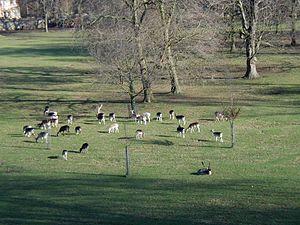
Magdalen College, ou plus simplement Magdalen, est l'un des plus prestigieux collèges de l'université d'Oxford. Fondé en 1448 sous le nom de « Magdalen Hall » par William de Waynflete, évêque de Winchester, l'établissement reçut son nom définitif en 1458. La haute tour carrée qui domine le collège, dite « tour de Magdalen », est l'un des points de repère caractéristiques de la ville d'Oxford.